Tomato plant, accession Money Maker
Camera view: horizontal (90 deg, fisheye); turntable rotation: 60 degrees
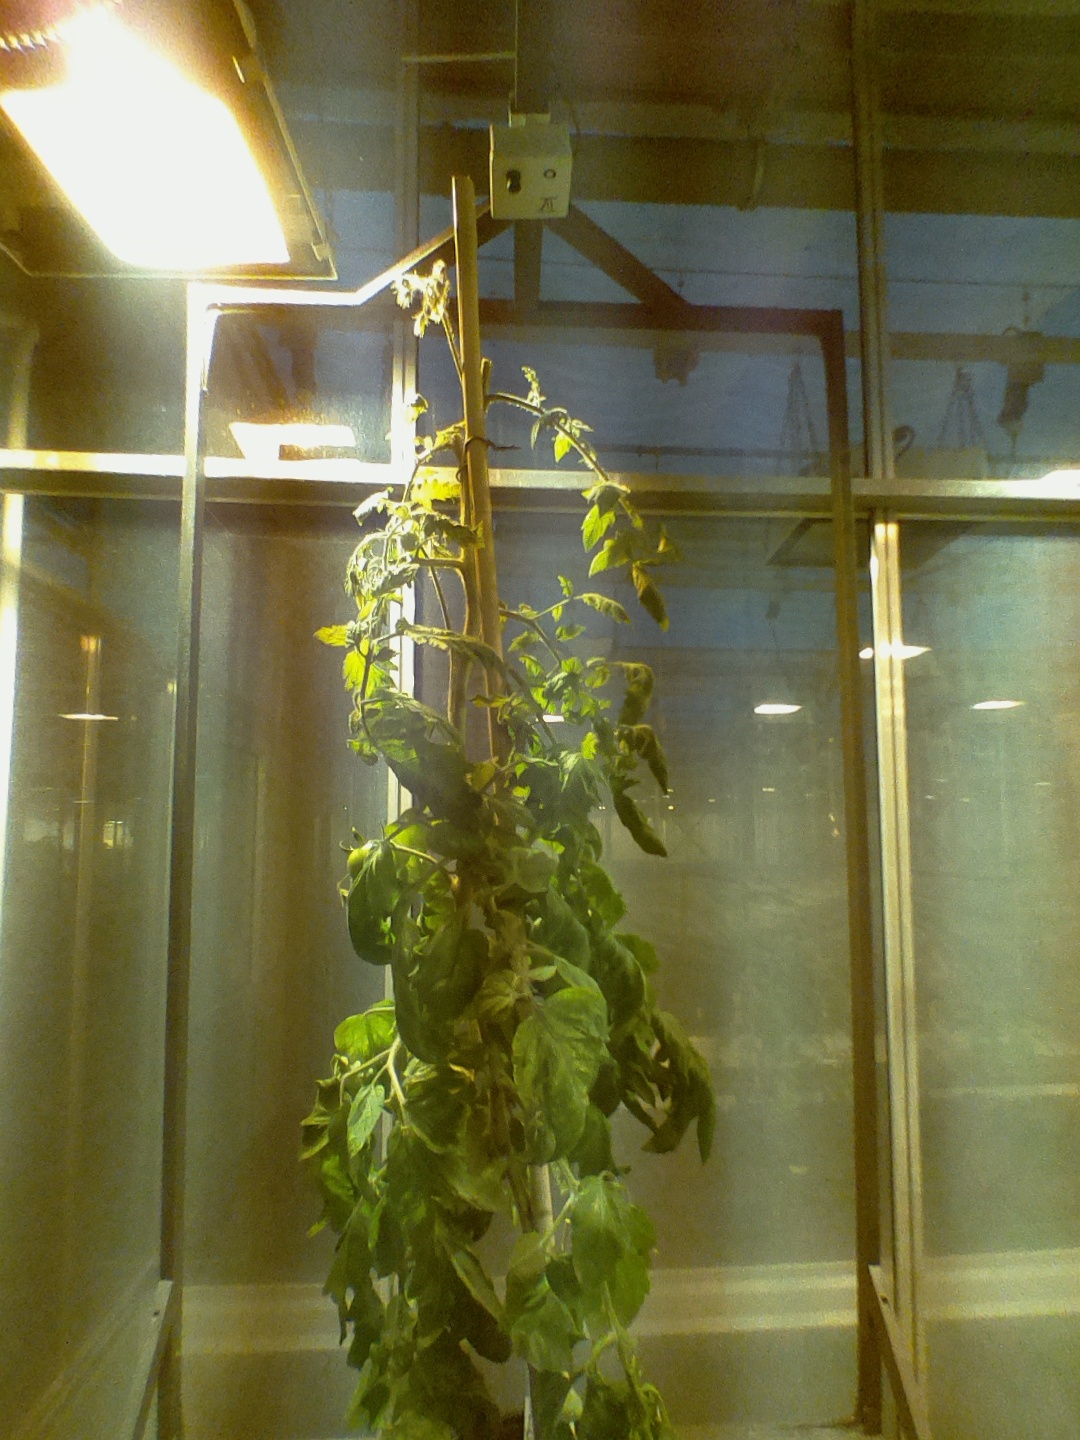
BBCH growth stage 75: 50%-60% of final fruit size